John Hahn-Petersen

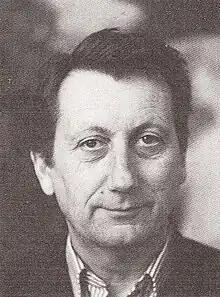
John Hahn-Petersen

John Hahn-Petersen (4 November 1930 in Frederiksberg – 4 January 2006) was a Danish theatre, TV and movie actor. He made his debut in 1955 and starred in a number of productions, including "Matador", "Landsbyen", and "Taxa".